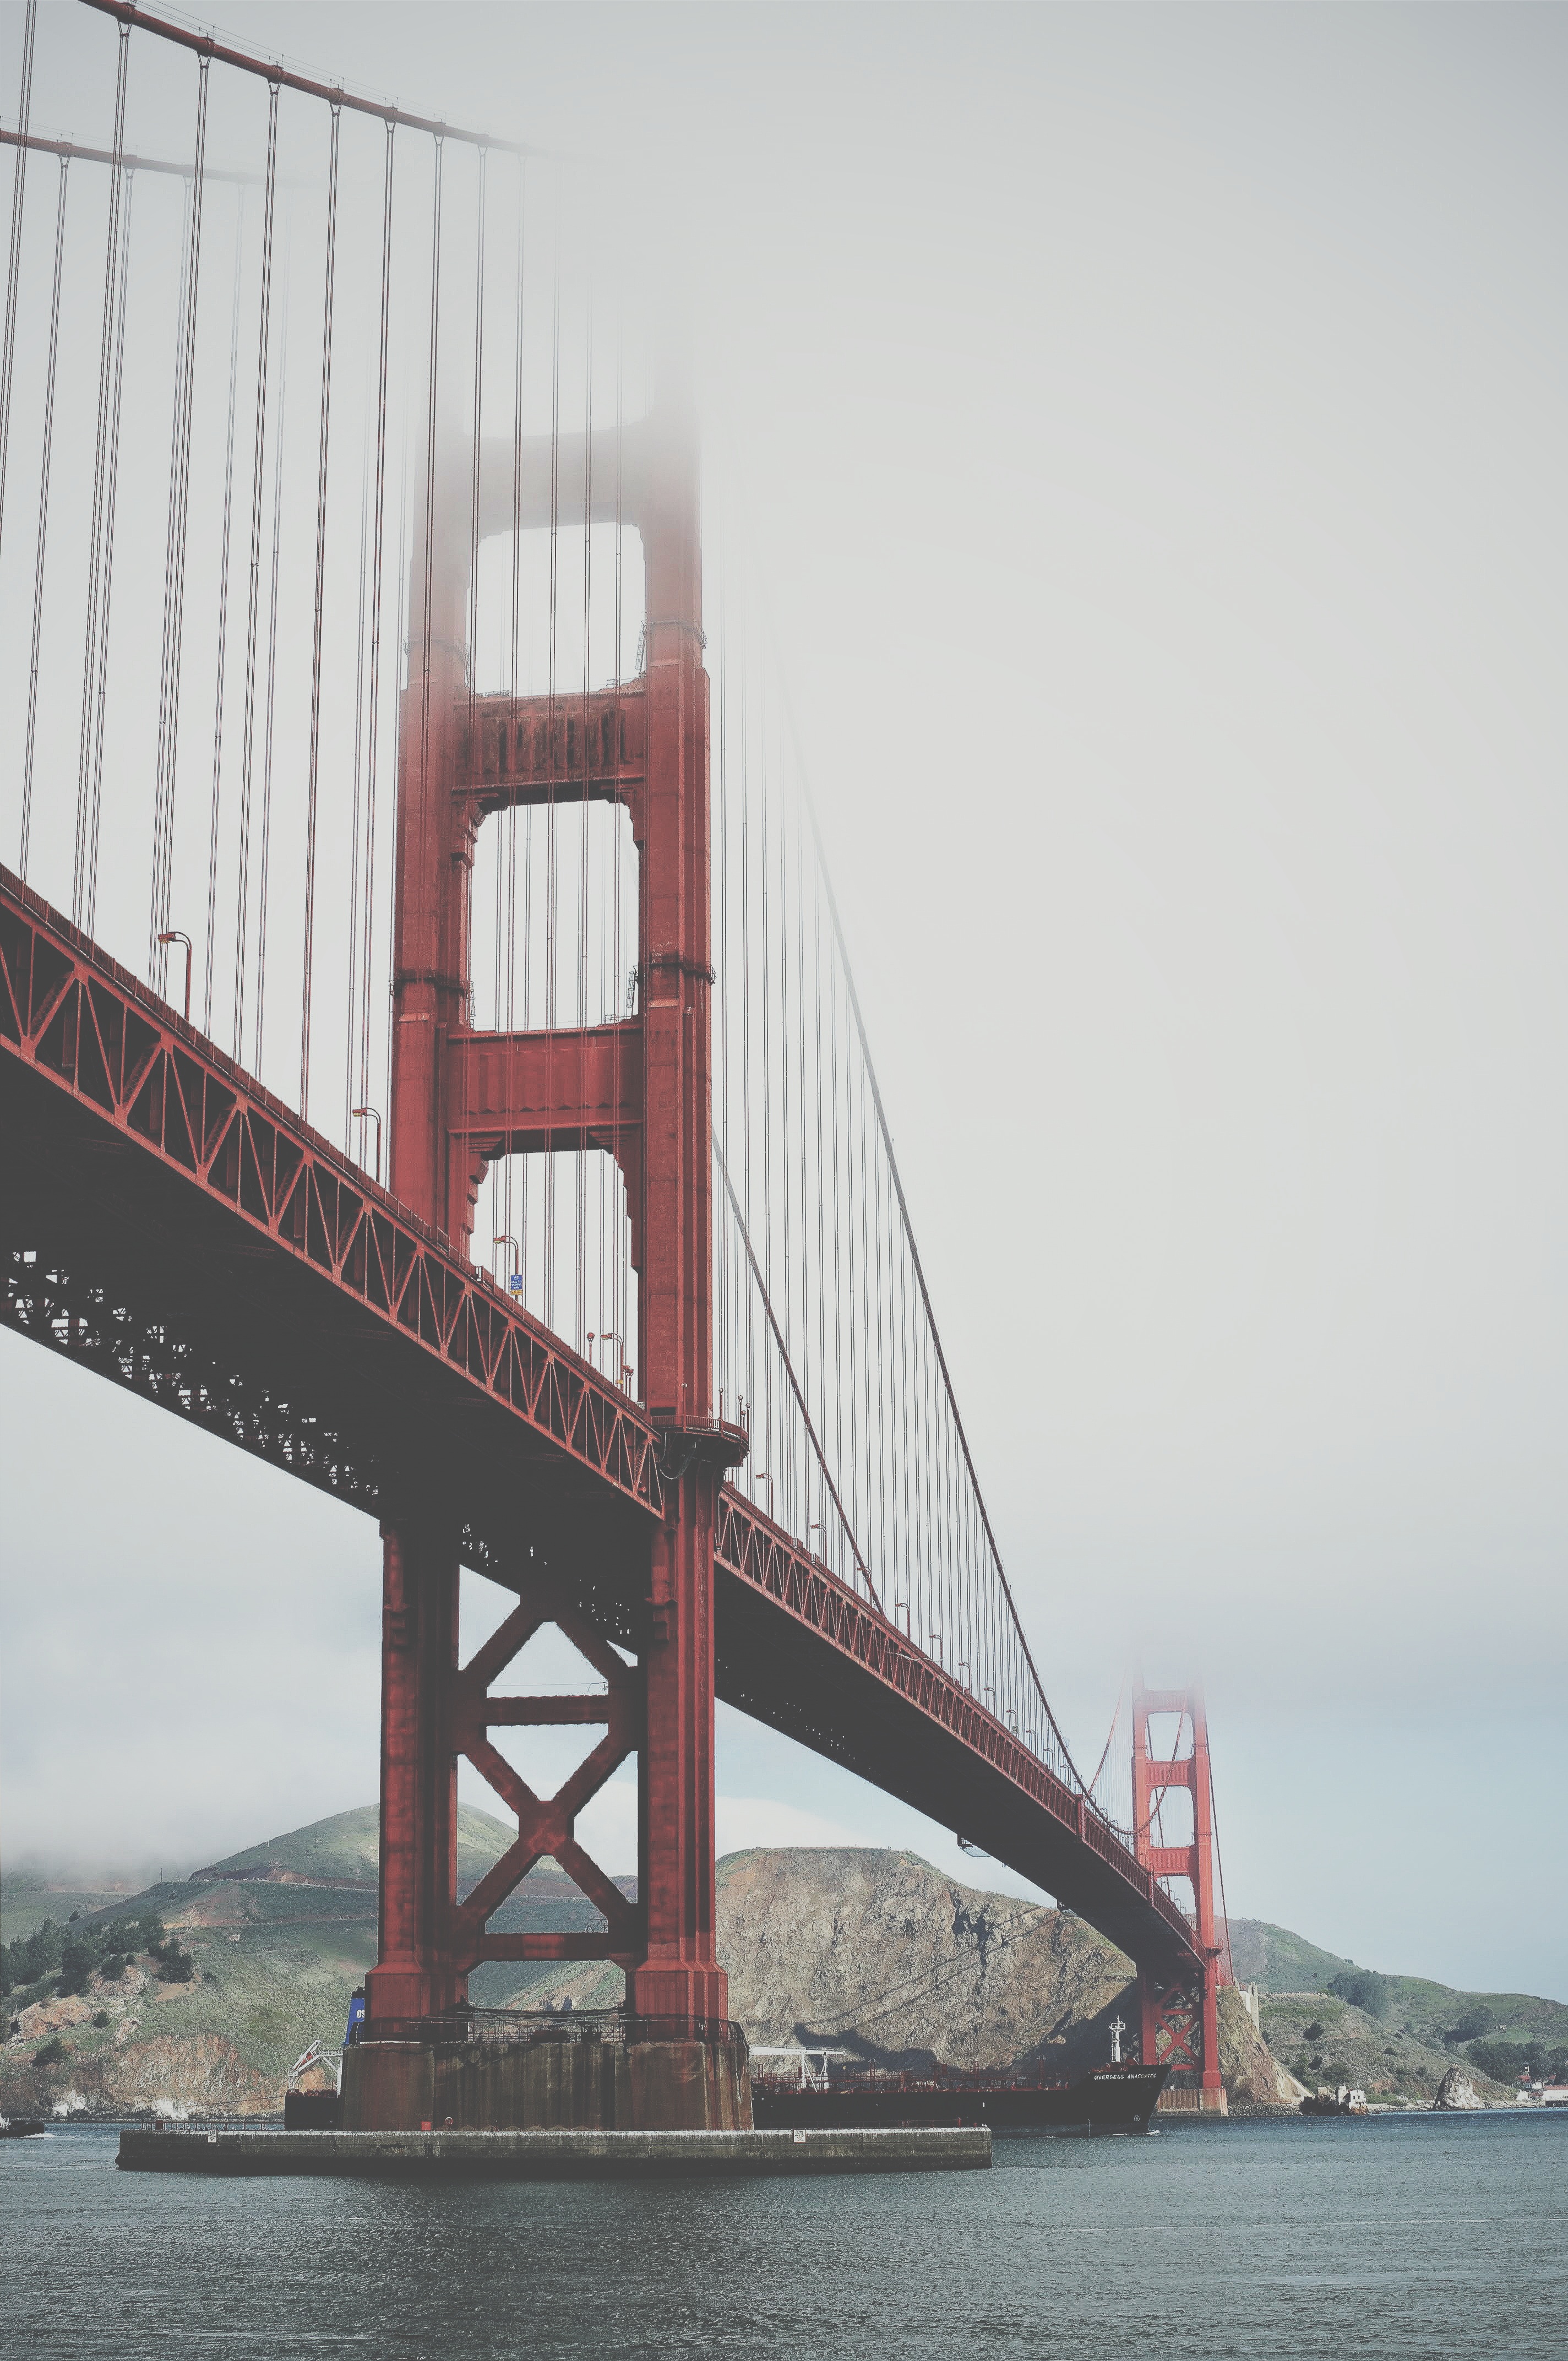
sea, fog, bridge, city, river, golden gate bridge, san francisco, suspension bridge, vehicle, united states of america, haze, landmark, california, rocks, hills, mountains, cable stayed bridge, nonbuilding structure